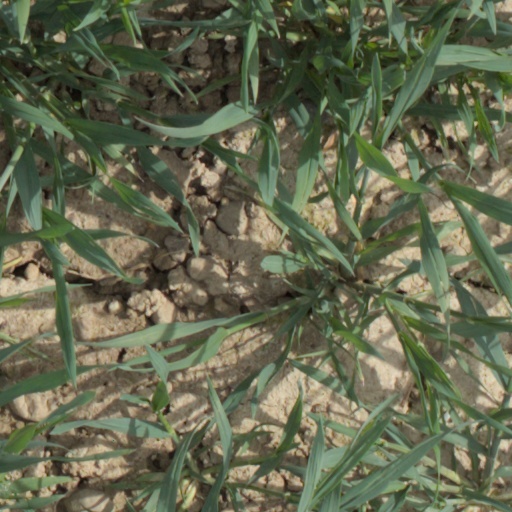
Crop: wheat